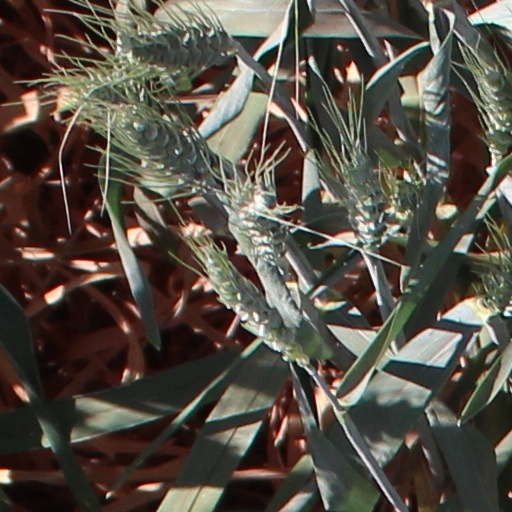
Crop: wheat